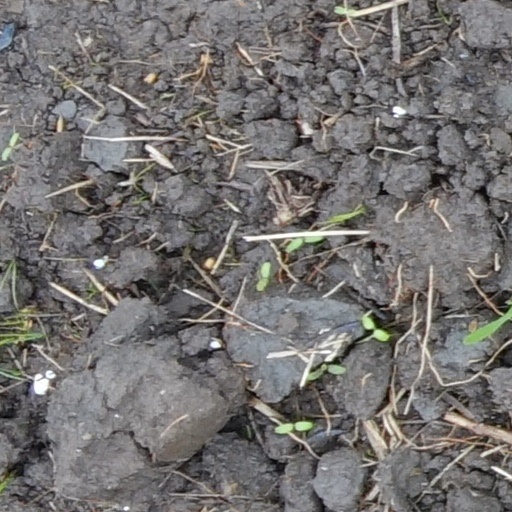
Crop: wheat